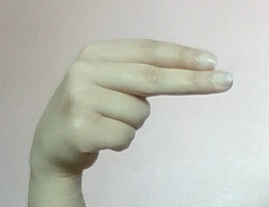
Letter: ain